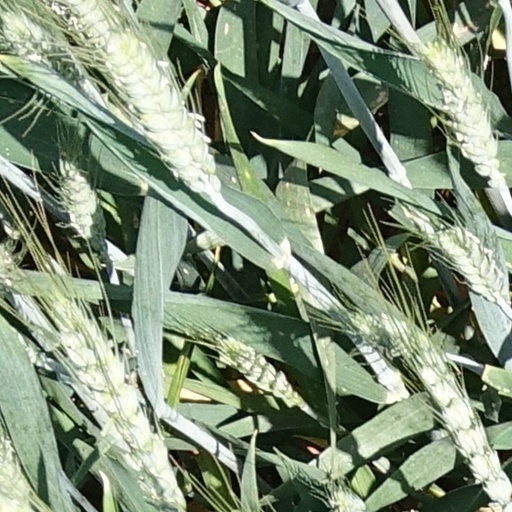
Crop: wheat